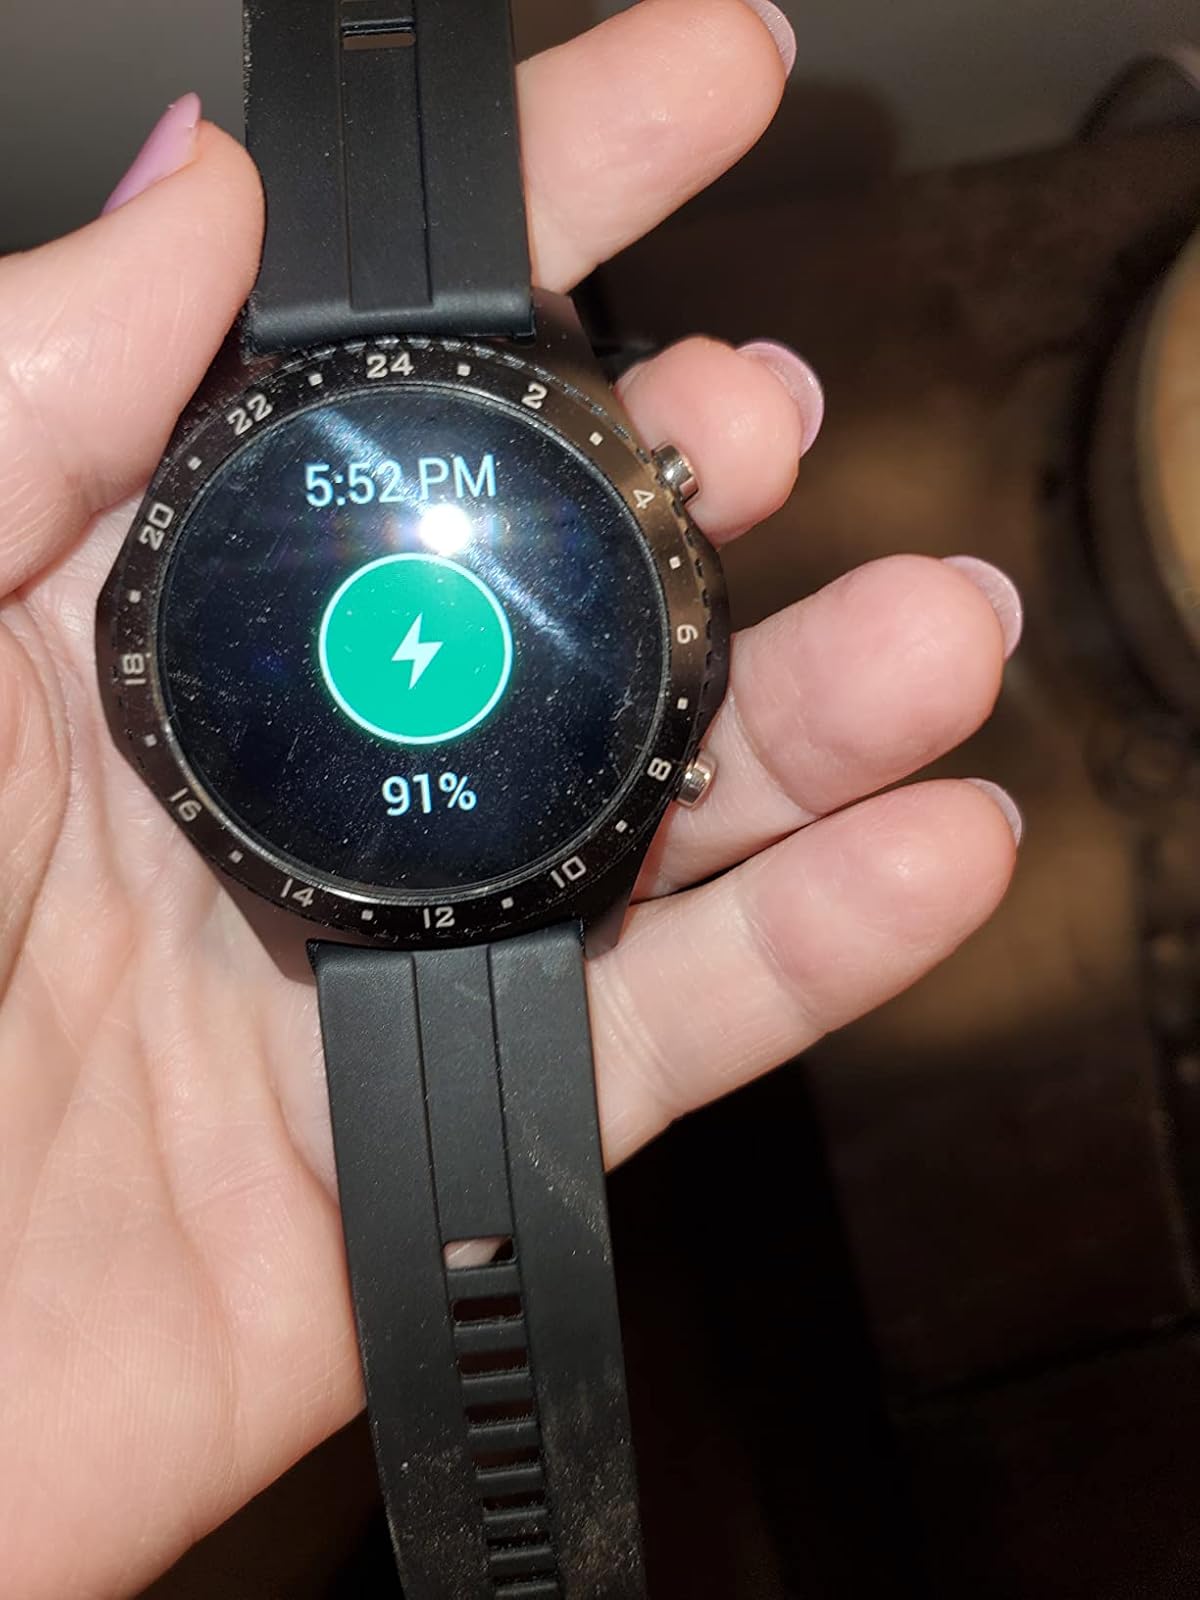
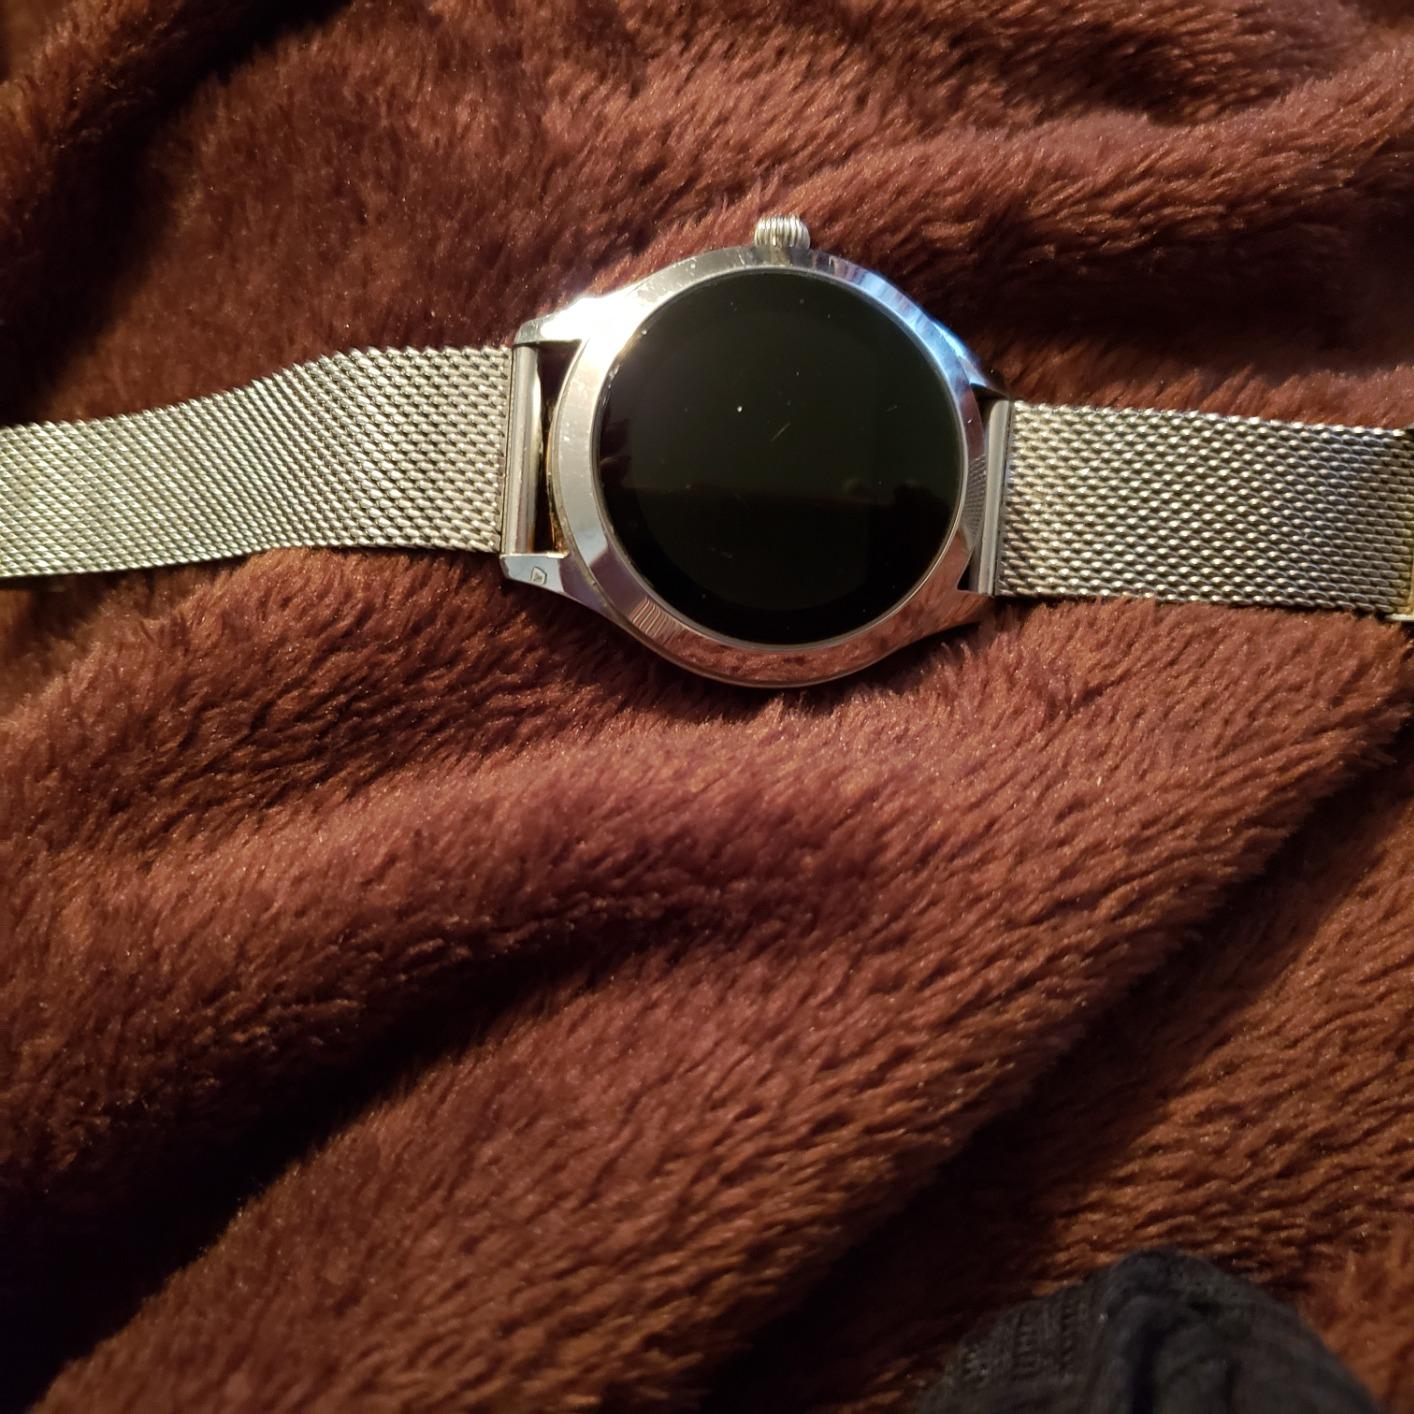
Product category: smartwatch
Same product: no